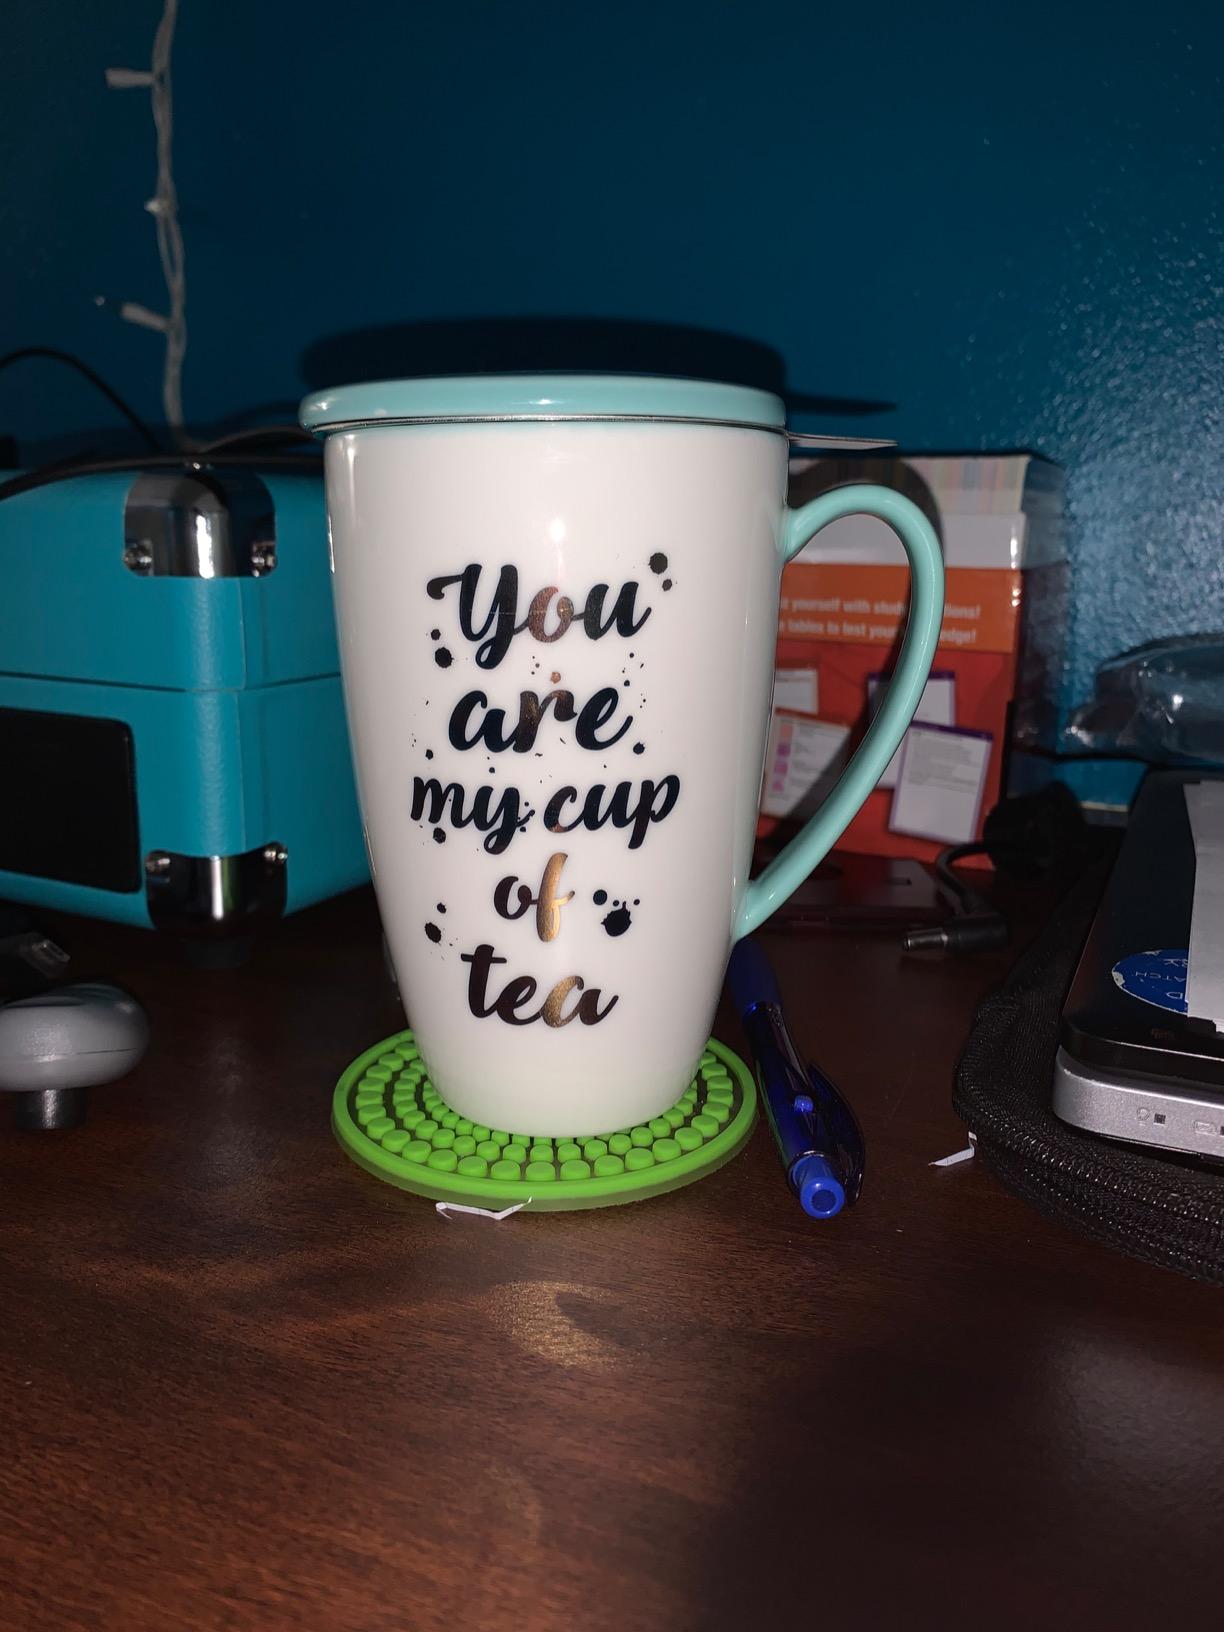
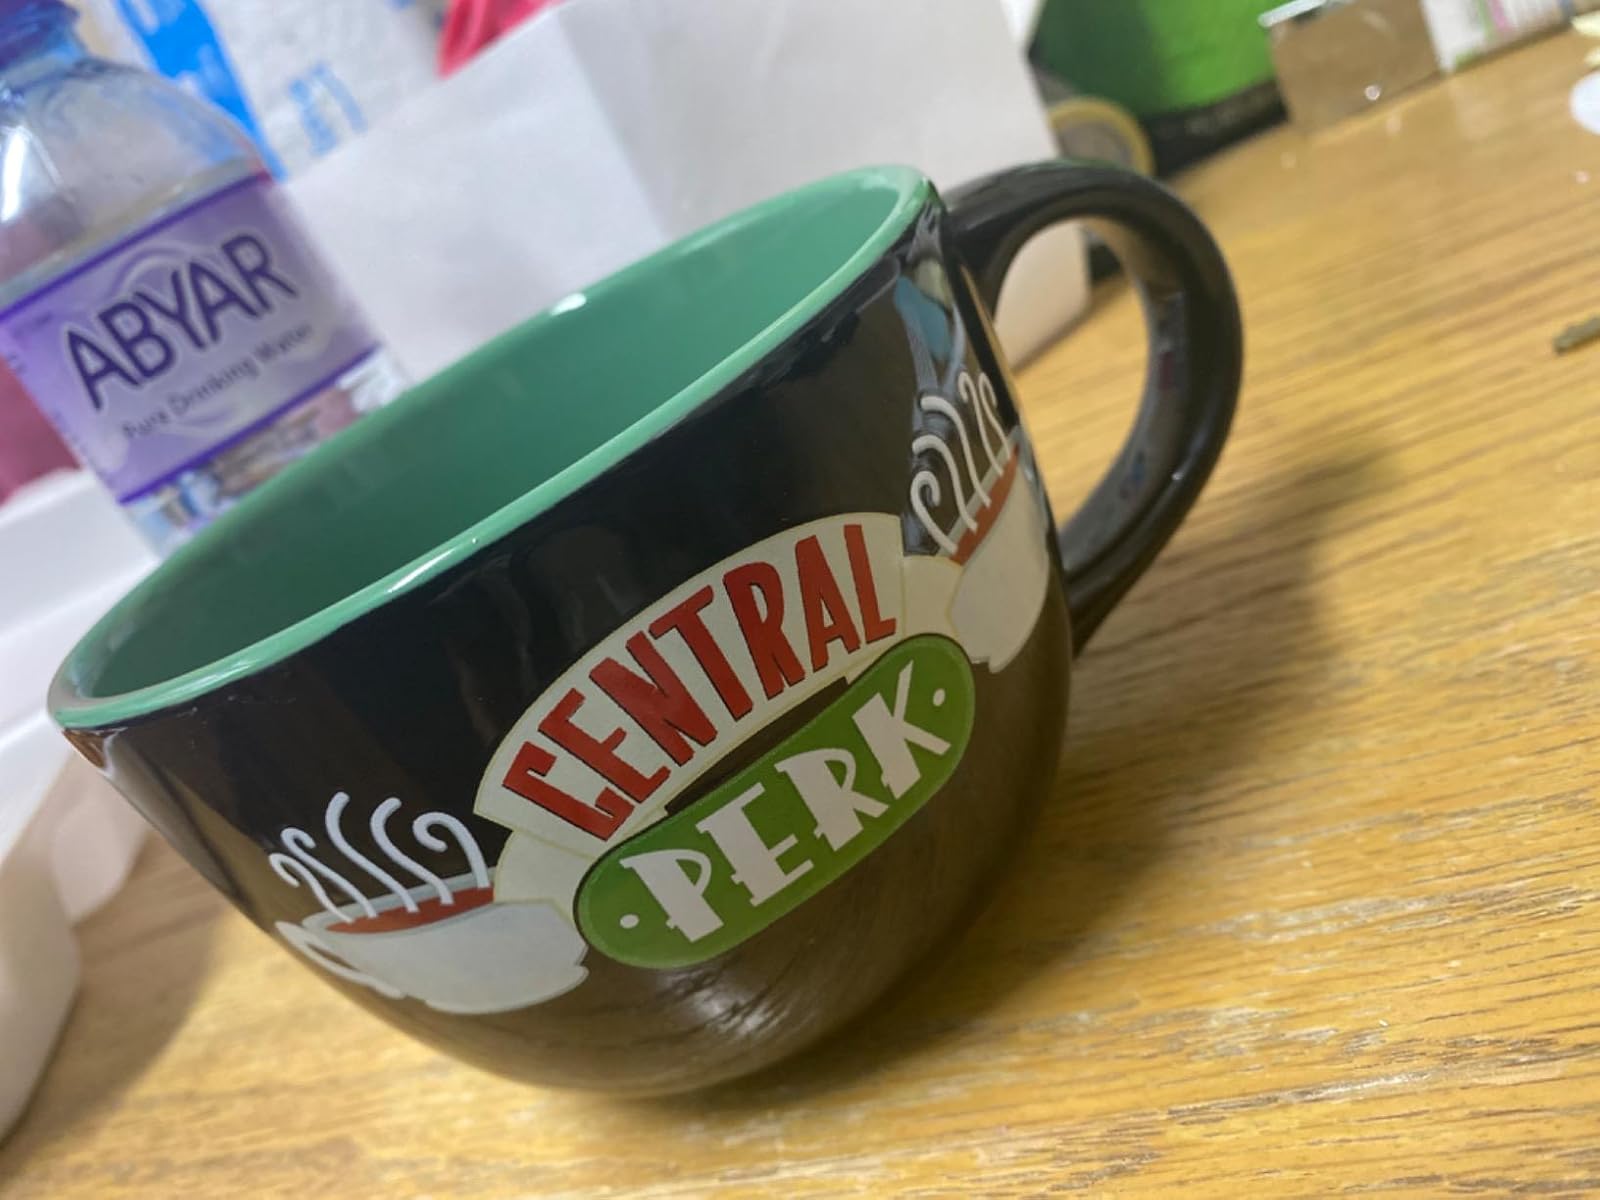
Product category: items_mug
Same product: no